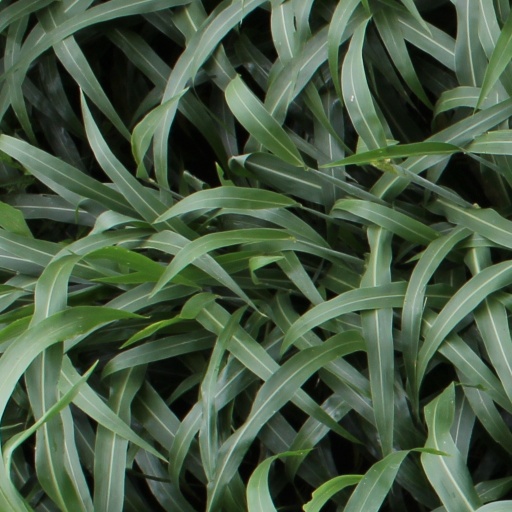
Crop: sorghum